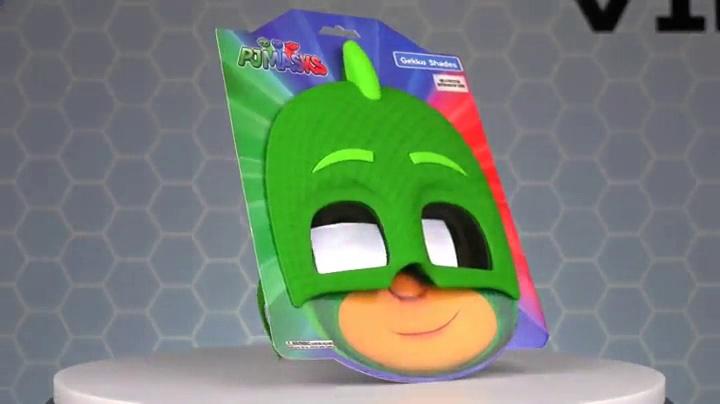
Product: Sunstaches Pacman Pink Ghost Sunglasses, Party Favors, UV400
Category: Toys & Games | Dress Up & Pretend Play | Masks
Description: Great Condition.
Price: $16.83
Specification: ProductDimensions:7x8x1inches|ItemWeight:2.4ounces|ShippingWeight:2.4ounces(Viewshippingratesandpolicies)|ASIN:B01I12ZQK2|Californiaresidents:ClickhereforProposition65warning|Itemmodelnumber:Pacman_pink|Manufacturerrecommendedage:8yearsandup